Gaza war protests in the United Kingdom

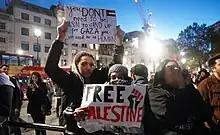
Pro-Palestinian rally in London, 14 October 2023

Following the explosion at the Al-Ahli Arab Hospital in Gaza, 70 international NGOs, including ActionAid UK, Bond, CAFOD, Christian Aid, Islamic Relief, Médecins Sans Frontières UK, Oxfam, Save the Children UK, WaterAid UK and Tearfund, released a statement urging the British government to secure a ceasefire. Amnesty International held a protest outside 10 Downing Street in solidarity with Palestinians in Rafah ahead of Israel's expected Rafah offensive.